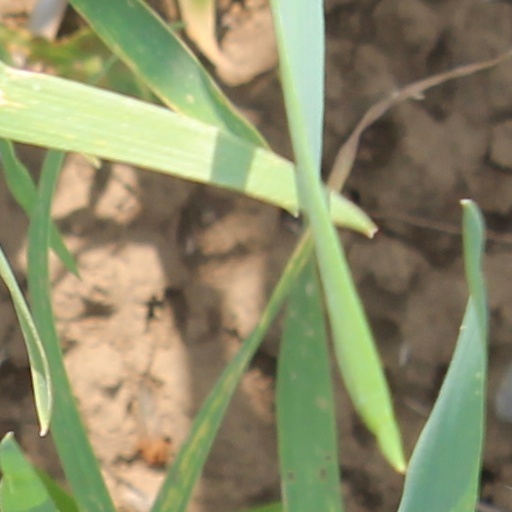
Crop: wheat